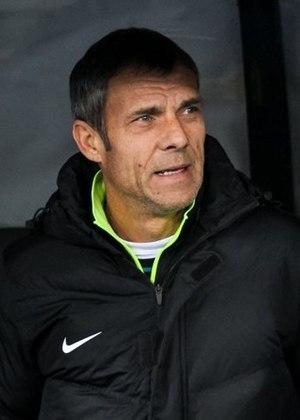
Goran Pandurović, né le 16 juillet 1963 à Titovo Užice en Yougoslavie, est un footballeur serbe, évoluant au poste de gardien de but notamment au Partizan Belgrade et en équipe de Yougoslavie.